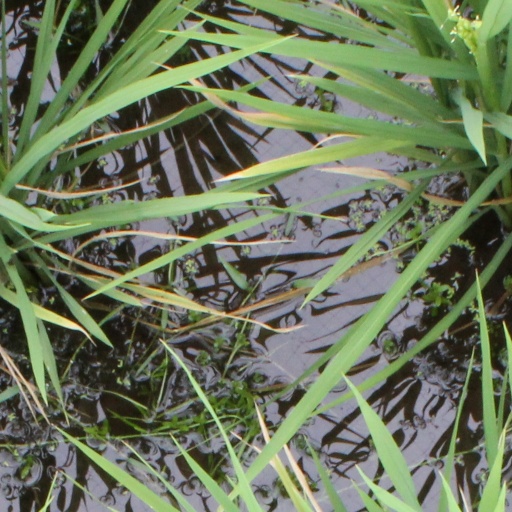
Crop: rice